U.S. Route 75 in Iowa

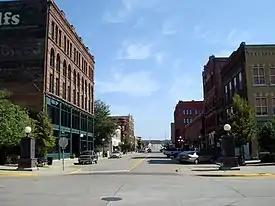
4th Street in Sioux City

North of Onawa to the Monona–Woodbury county line, US 75 headed north-northwest on a gravel road. After crossing into Woodbury County near Sloan, a long section of paved road began. The road headed north-northwest through Whiting and Sloan. At Sergeant Bluff, it turned north toward Sioux City. Upon entering the city, US 75 followed Lakeport Road until reaching Morningside Avenue, which carried Iowa 141. US 75 turned west to follow Morningside Avenue past the eponymous college. The routes followed a stair-step routing until they reached Correctionville Road, which carried US 20. The three routes crossed the Floyd River together and entered downtown Sioux City along 4th Street. At Court Street, they diverged; US 20 and Iowa 141 continued west along 4th and US 75 turned north onto Court. When it reached 27th Street, the route turned back to the east toward Floyd Avenue, onto which it turned. Floyd Avenue headed northeast; it became Leeds Road upon exiting the city.